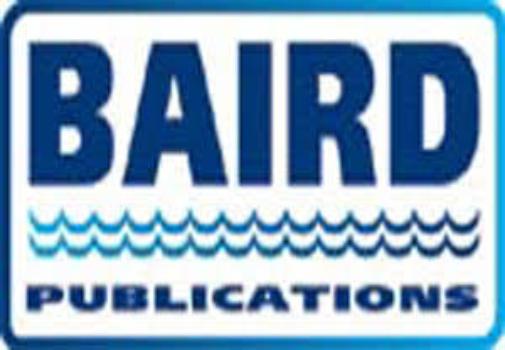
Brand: baird
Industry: Others